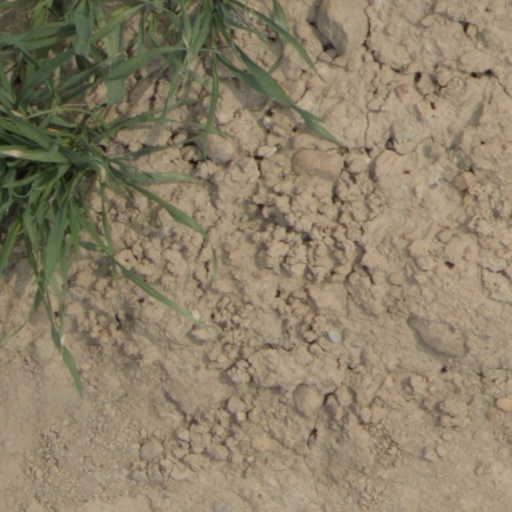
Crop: wheat